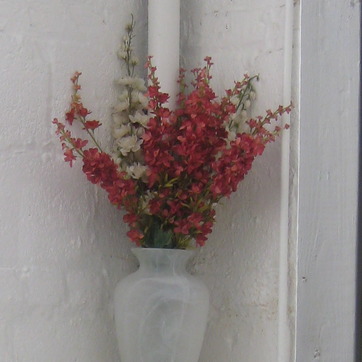
Material: foliage